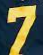
Number: 7